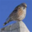
Label: bird